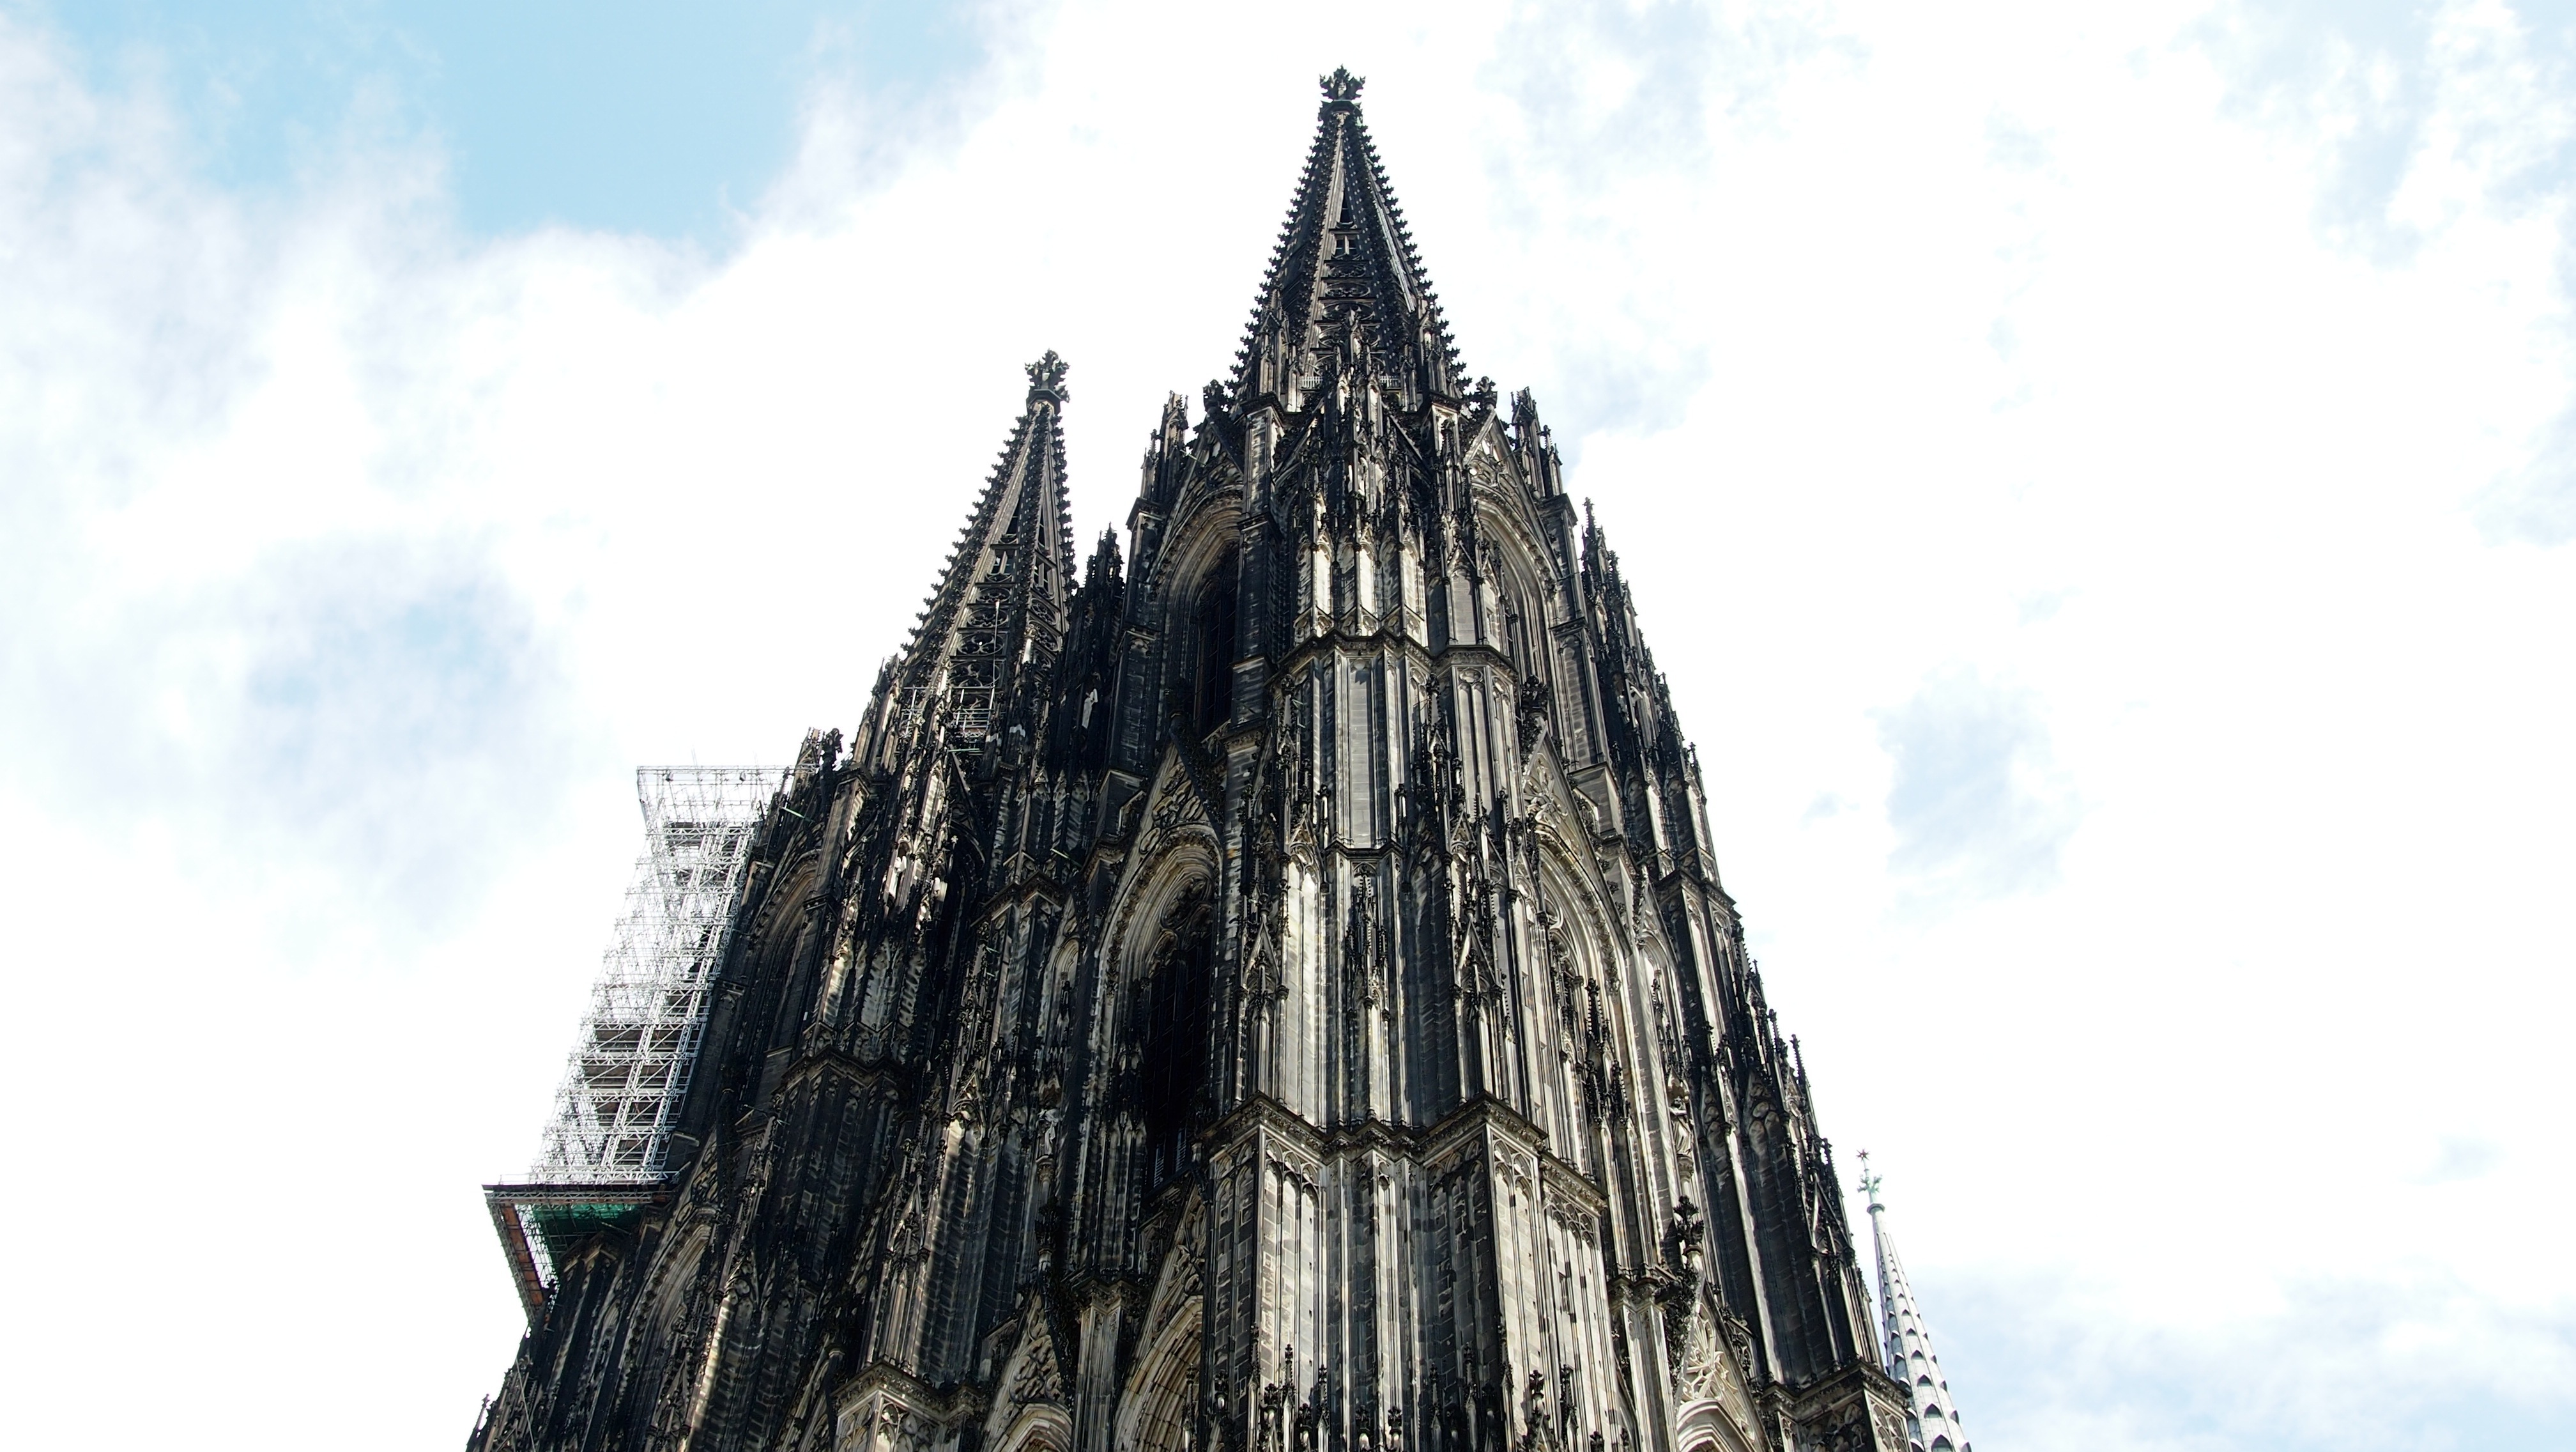
sky, building, tower, landmark, cathedral, chapel, place of worship, temple, spire, steeple, cologne, dom, wat, scaffold, gothic architecture, tours, historic site